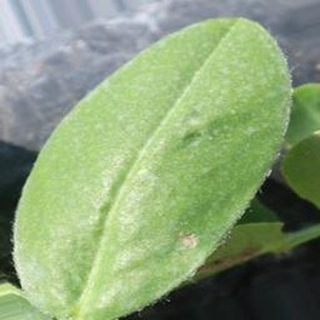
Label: healthy_groundnut